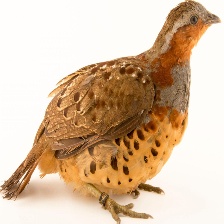
Species: CHINESE BAMBOO PARTRIDGE
Scientific name: BAMBUSICOLA THORACICUS
ImageNet parent category: partridge